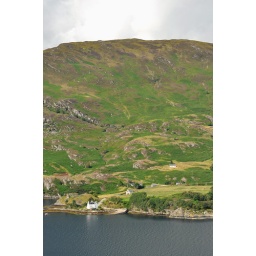
Apparently the white house on the waterfront was used in the BBC TV series &amp;quot;Hamish Macbeth&amp;quot;.